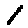
Label: 1